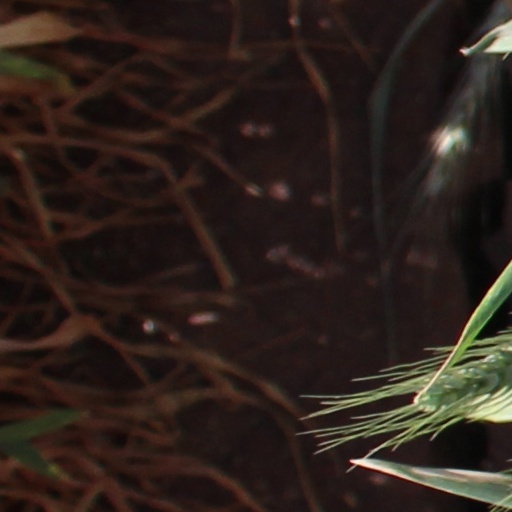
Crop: wheat